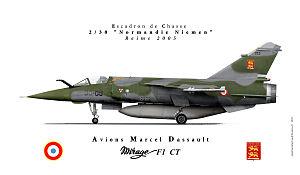
Le régiment de chasse 2/30 « Normandie-Niémen » est une unité de combat de l’Armée de l'air française. Lors de sa mise en sommeil en 2009, le régiment était équipé de chasseurs Mirage F1CT et stationné sur la BA 132 de Colmar-Meyenheim. Ce régiment est le descendant du fameux groupe de chasse « Normandie-Niémen », des Forces françaises libres, créé en 1942 et engagé en Union soviétique sur le front de l'Est. C'est pour cette raison qu'il porte le double nom de « Normandie », la région française, et de « Niémen », un fleuve de l'ex-Union soviétique qui se jette dans l'Est de la mer Baltique. Il s'agit de la seule force occidentale à s’être battue aux côtés de l’Armée rouge sur le sol soviétique durant la Seconde Guerre mondiale.